Transaero

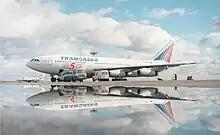
A Transaero Ilyushin Il-86

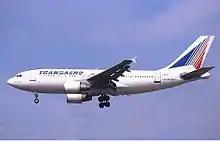
A Transaero Airbus A310-300

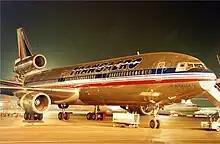
A Transaero McDonnell Douglas DC-10 in the mid-1990s. This example formerly flew for American Airlines and still wore American's former bare-metal livery.

Transaero began as a charter airline with aircraft leased from Aeroflot. It was incorporated as a joint-stock company on 28 December 1990 and was the first private company approved for scheduled passenger services in the Soviet Union. Its first charter service was Moscow to Tel Aviv on 5 November 1991. In July 1992, Transaero received its own Ilyushin Il-86. It became the first privately owned airline to operate scheduled flights in Russia when it launched its Moscow–Alykel Airport, Norilsk flight in January 1993 followed by Kyiv, Sochi and Almaty later the same year. Its first international scheduled route outside the former Soviet Union was from Moscow to Tel Aviv in November 1993.